1976 ABA dispersal draft

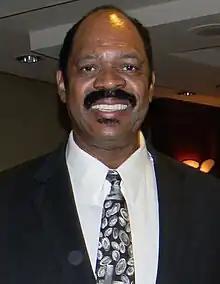
An older African-American man smiling at the camera while wearing a tuxedo with a gray tie to go with his black and white colored tuxedo.

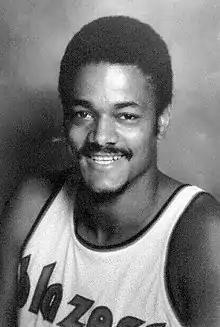
A young African-American man with a modest-looking afro for his hairdo, is smiling for the camera while wearing a white jersey that has the word "blazers" on it.

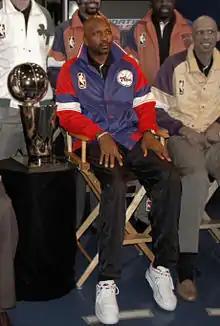
An older African-American man, wearing a black shirt and blue-red jacket with the logo NBA on it, is sitting on a chair while posing for a photo. He is surrounded by four other men, while a gold trophy is placed on his right.

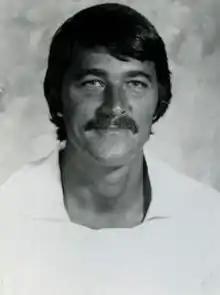
A young white man with a mustache smiling at the camera while wearing a white shirt.

On August 5, 1976, as a result of the ABA–NBA merger that occurred back in June of that year, the NBA hosted a dispersal draft to select players from the Kentucky Colonels and Spirits of St. Louis, the two American Basketball Association (ABA) franchises that had survived the final ABA season up until the conclusion of the 1976 ABA Playoffs, but were not included in the ABA–NBA merger properly. (A third team, the Virginia Squires, did survive the regular season period of the 1975–76 ABA season (albeit with 83 games played instead of the full 84 games played from every other ABA team that survived the regular season period), but they would not survive past the 1976 ABA Playoffs due to them failing to make what could have very well been a final $75,000 assessment for the ABA alongside an extra $125,000 in back pay for their players that was missed out for them at various points in their final season of play, meaning their players weren't eligible for being selected in the dispersal draft.)